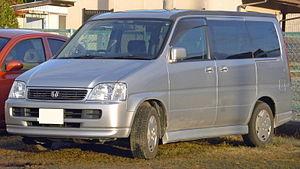
La Honda Stepwgn est un monospace vendu depuis 1996 au Japon, sa dernière génération date d'octobre 2009.